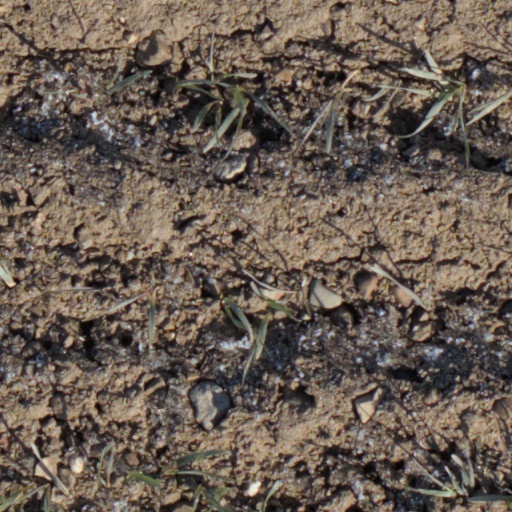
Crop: wheat